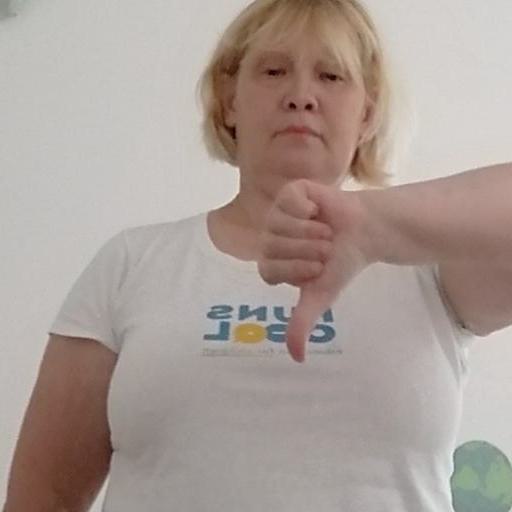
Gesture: dislike